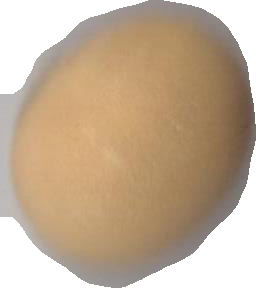
Variety: Dega